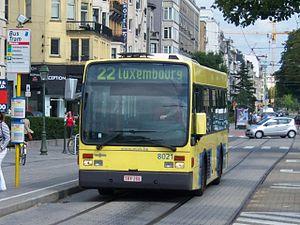
Van Hool A500.
La Société des transports intercommunaux de Bruxelles généralement abrégée STIB, en néerlandais Maatschappij voor het Intercommunaal Vervoer te Brussel, est un organisme d’intérêt public bruxellois de transport public.